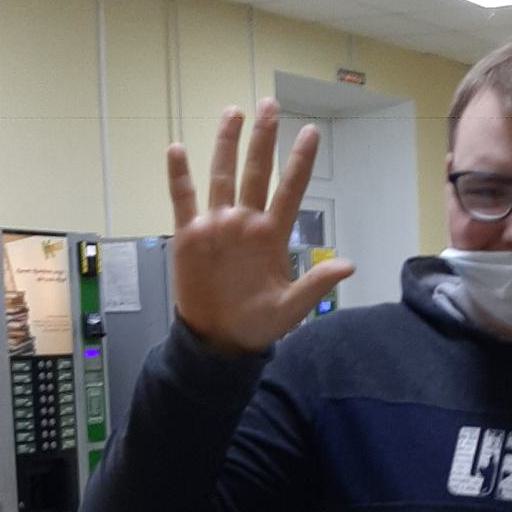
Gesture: palm